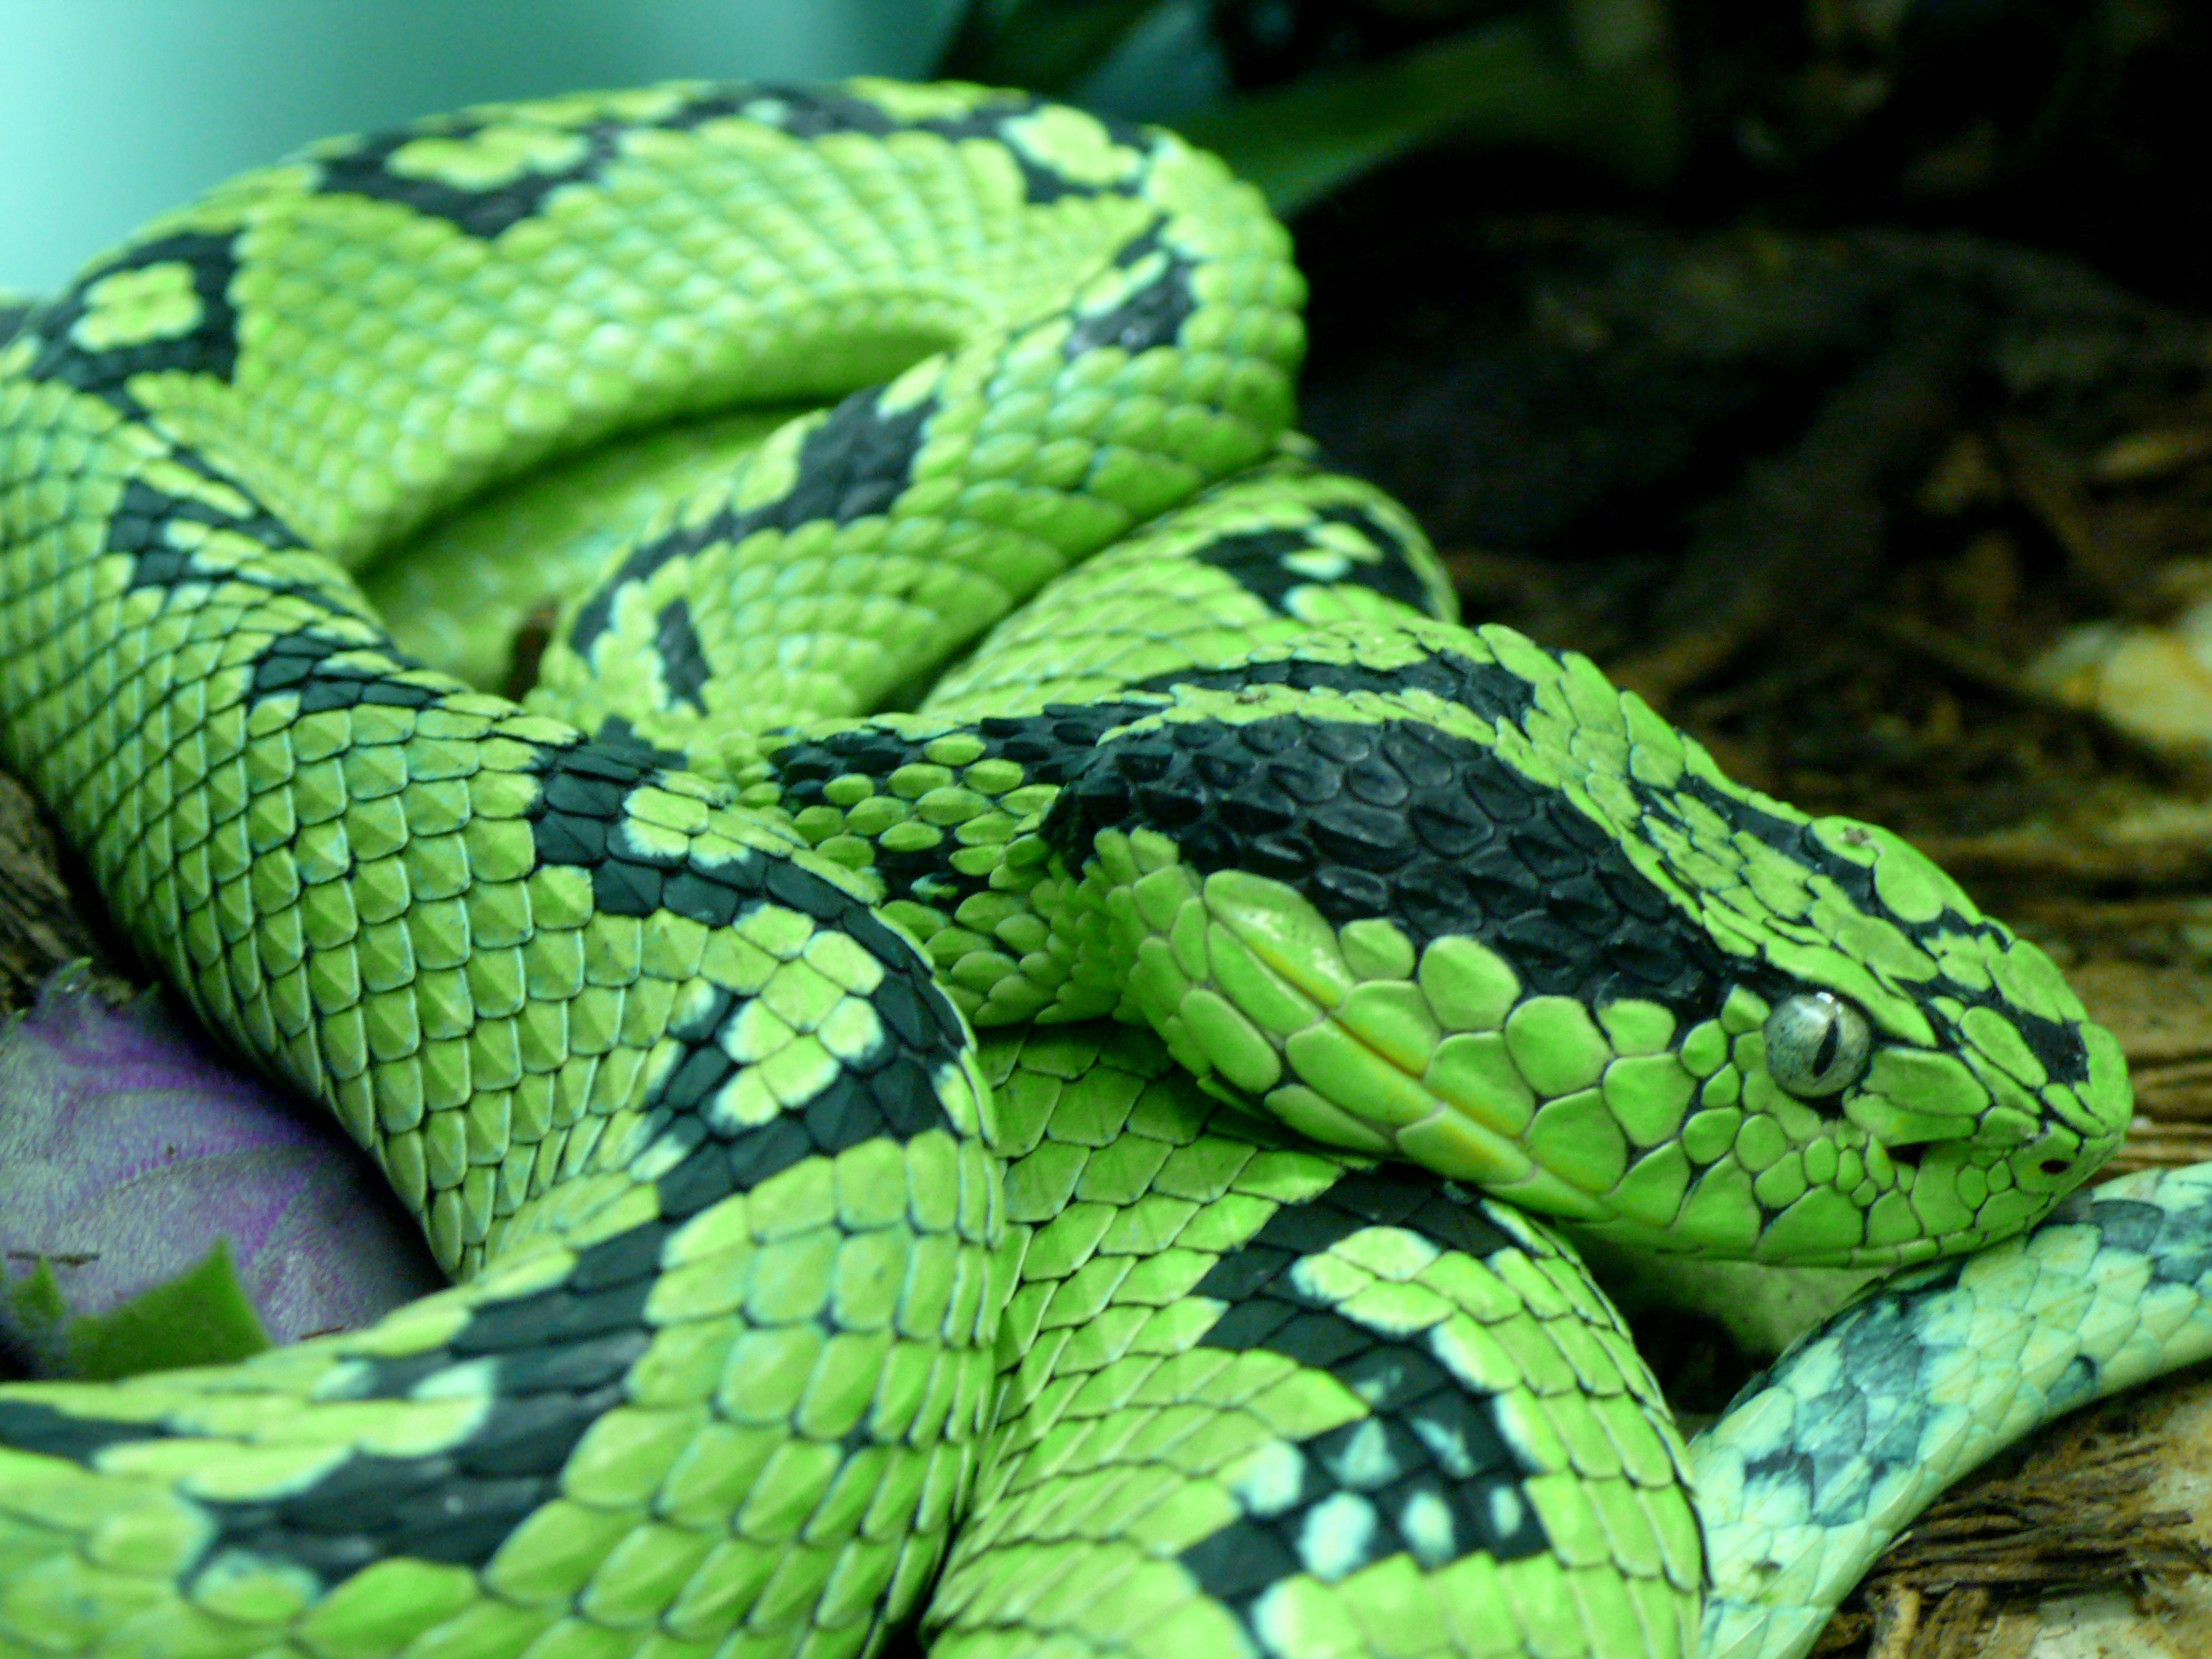
wildlife, green, tropical, predator, reptile, fauna, mexico, danger, snake, vertebrate, venomous, serpent, poisonous, lacerta, elapidae, mamba, garter snake, colubridae, scaled reptile, western green mamba, yellow blotched palm pitviper, guatamala